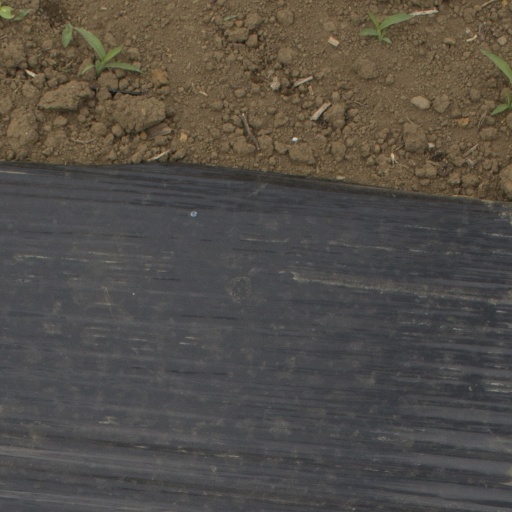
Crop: Jerusalem artichoke